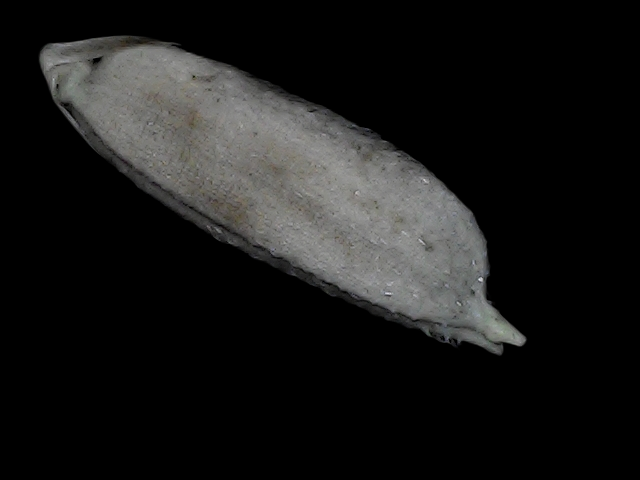
Rice variety: Bd79